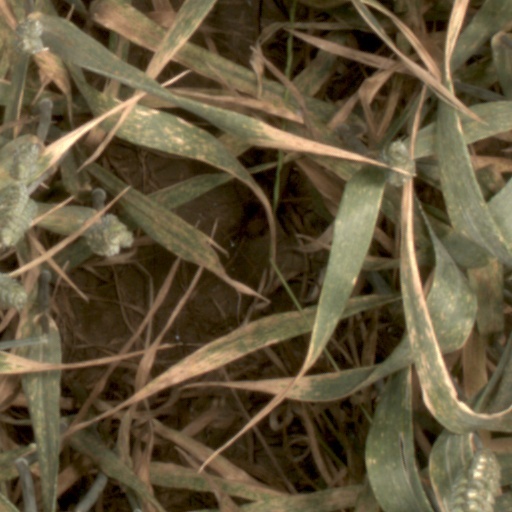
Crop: wheat